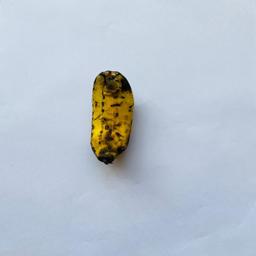
Banana variety: Sabri Kola